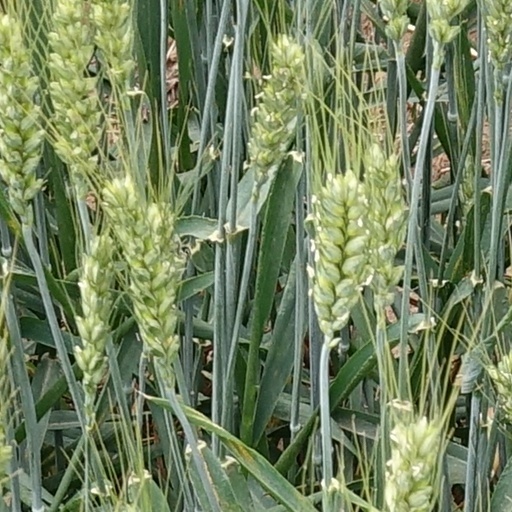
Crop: wheat